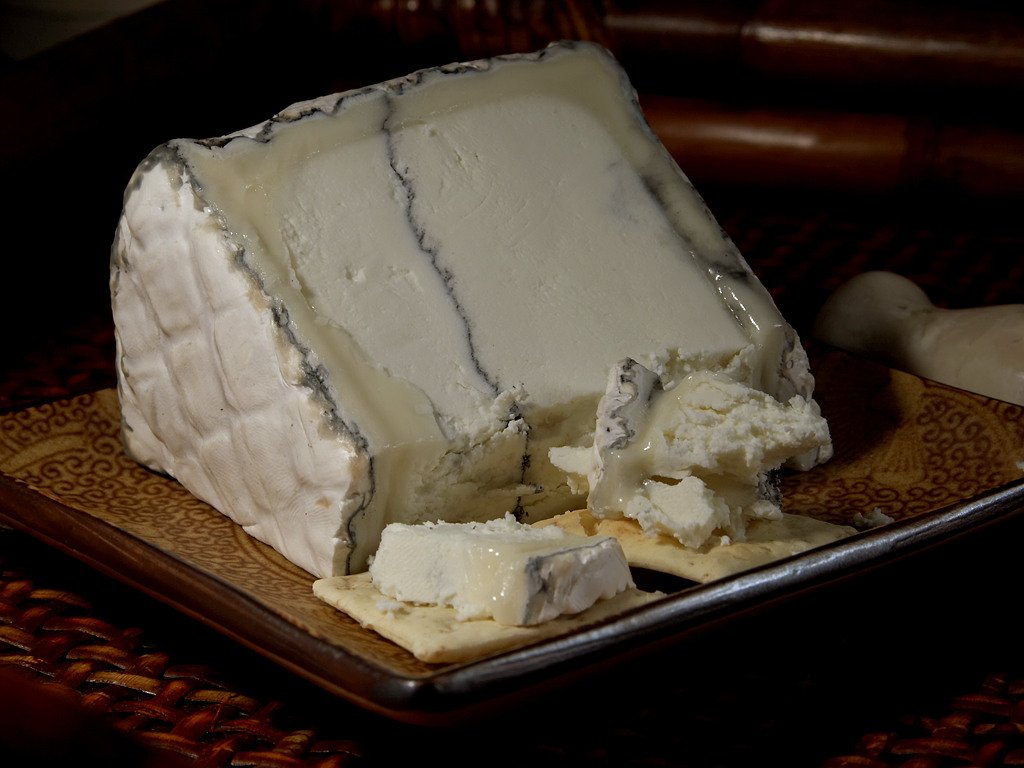
dish, meal, food, ingredient, produce, breakfast, baking, healthy, snack, ice cream, dessert, eat, cream, delicious, dairy product, cheese, hearty, whipped cream, fat, mold, cream cheese, flavor, milk product, albuminous, animal source foods, animal fat, blue mold, noble mold, humboldt fog cheese